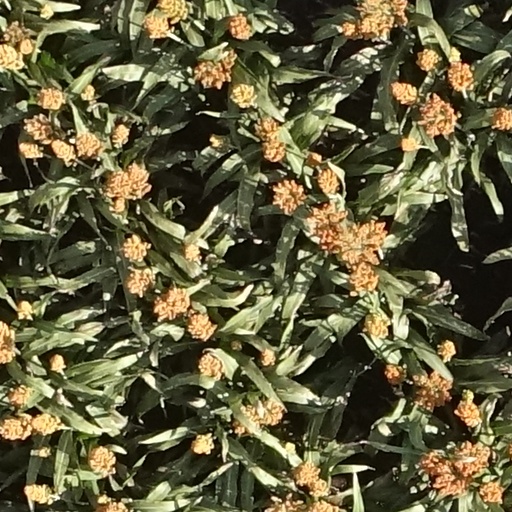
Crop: sorghum